Eric Maxim Choupo-Moting

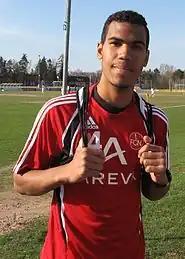

Choupo-Moting made his first appearance as a Hamburger SV player in a Bundesliga match on 11 August 2007, being sent on as a substitute in the 69th minute against Hannover 96. Choupo-Moting struggled to establish himself in Martin Jol's side and he spent the 2009–10 season on loan at 1. FC Nürnberg with whom he scored six goals in 27 appearances helping Nürnberg retain their Bundesliga status. On his return to Hamburg, Choupo-Moting struggled to make much impact in 2010–11 and after scoring just two goals by January he was set for another loan move this time to 1. FC Köln, however the move fell through after registration documents were faxed to the German Football Association too late. After his botched transfer he spent the second half of the campaign with the reserves.